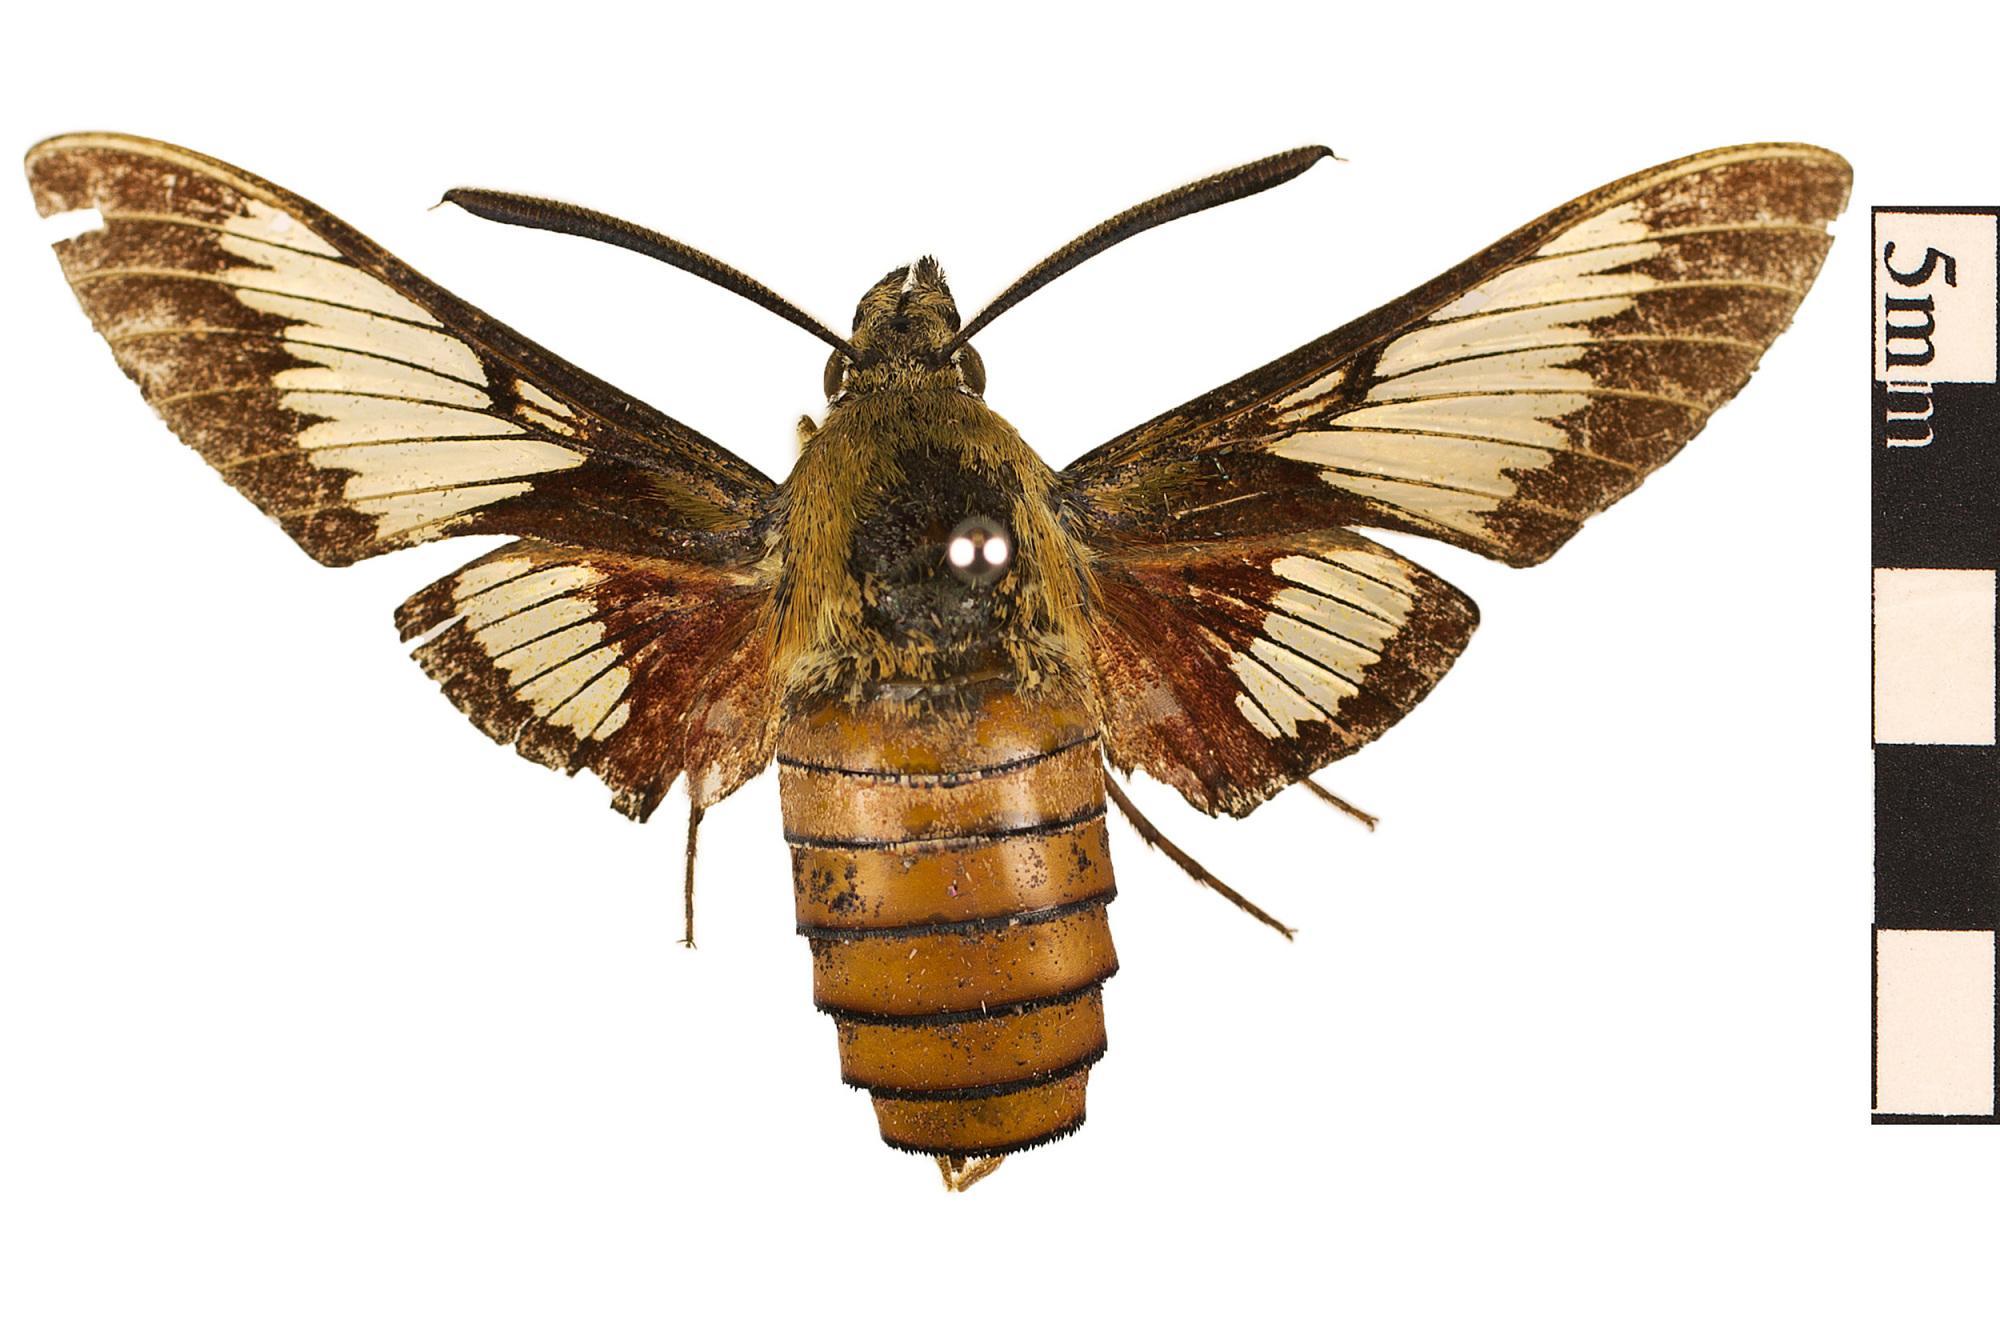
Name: Hummingbird Clearwing, Hummingbird Sphinx
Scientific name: Hemaris thysbe
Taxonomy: Animalia, Arthropoda, Hexapoda, Insecta, Lepidoptera, Sphingidae
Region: US Mid Atlantic (PA, NJ, MD, DE, DC, VA, WV)
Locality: North America, United States, Virginia, Loudoun County